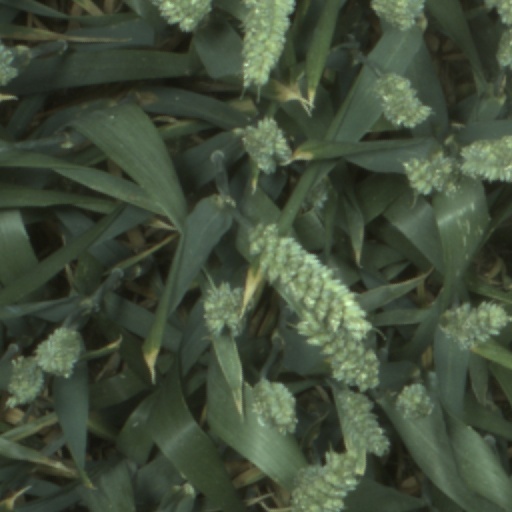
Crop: wheat